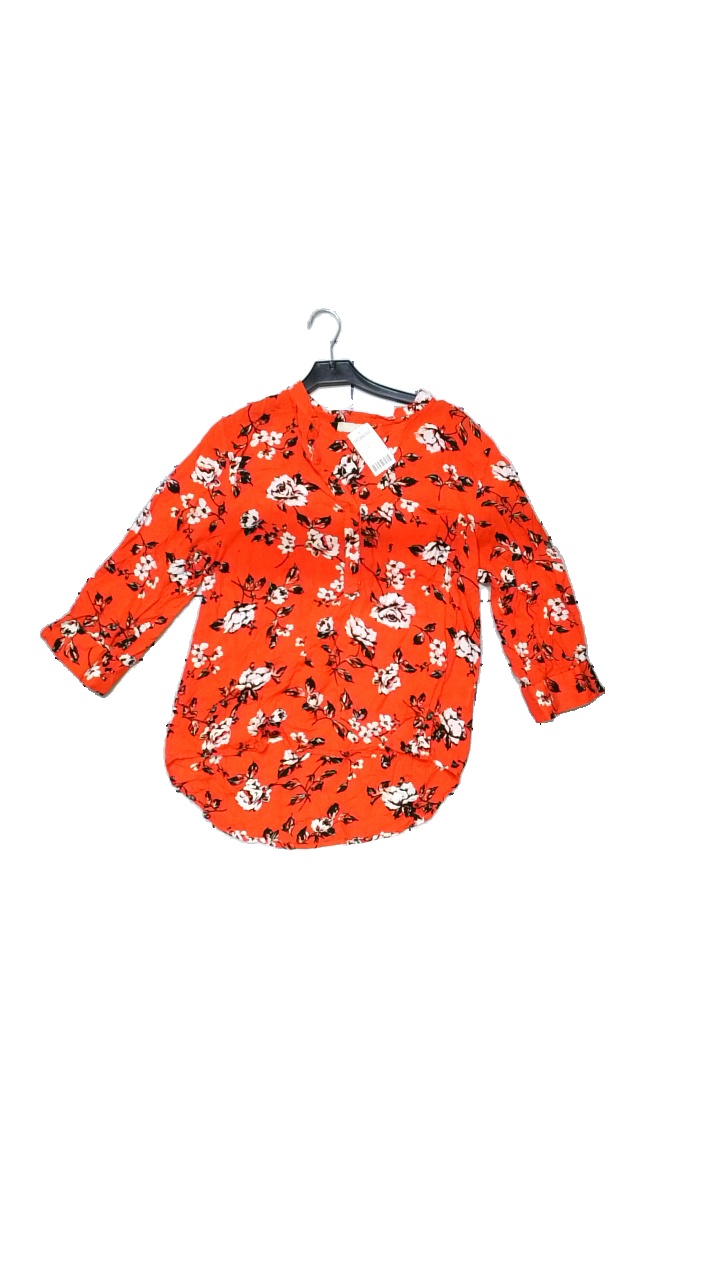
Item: Blouse (Ladies)
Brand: Stories
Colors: Red, Black, White, Multicolor
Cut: Loose, Regular
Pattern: Floral print
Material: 100% viscose
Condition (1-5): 5
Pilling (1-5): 4
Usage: Reuse
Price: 50-100